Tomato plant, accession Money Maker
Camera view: bottom (45 deg); turntable rotation: 270 degrees
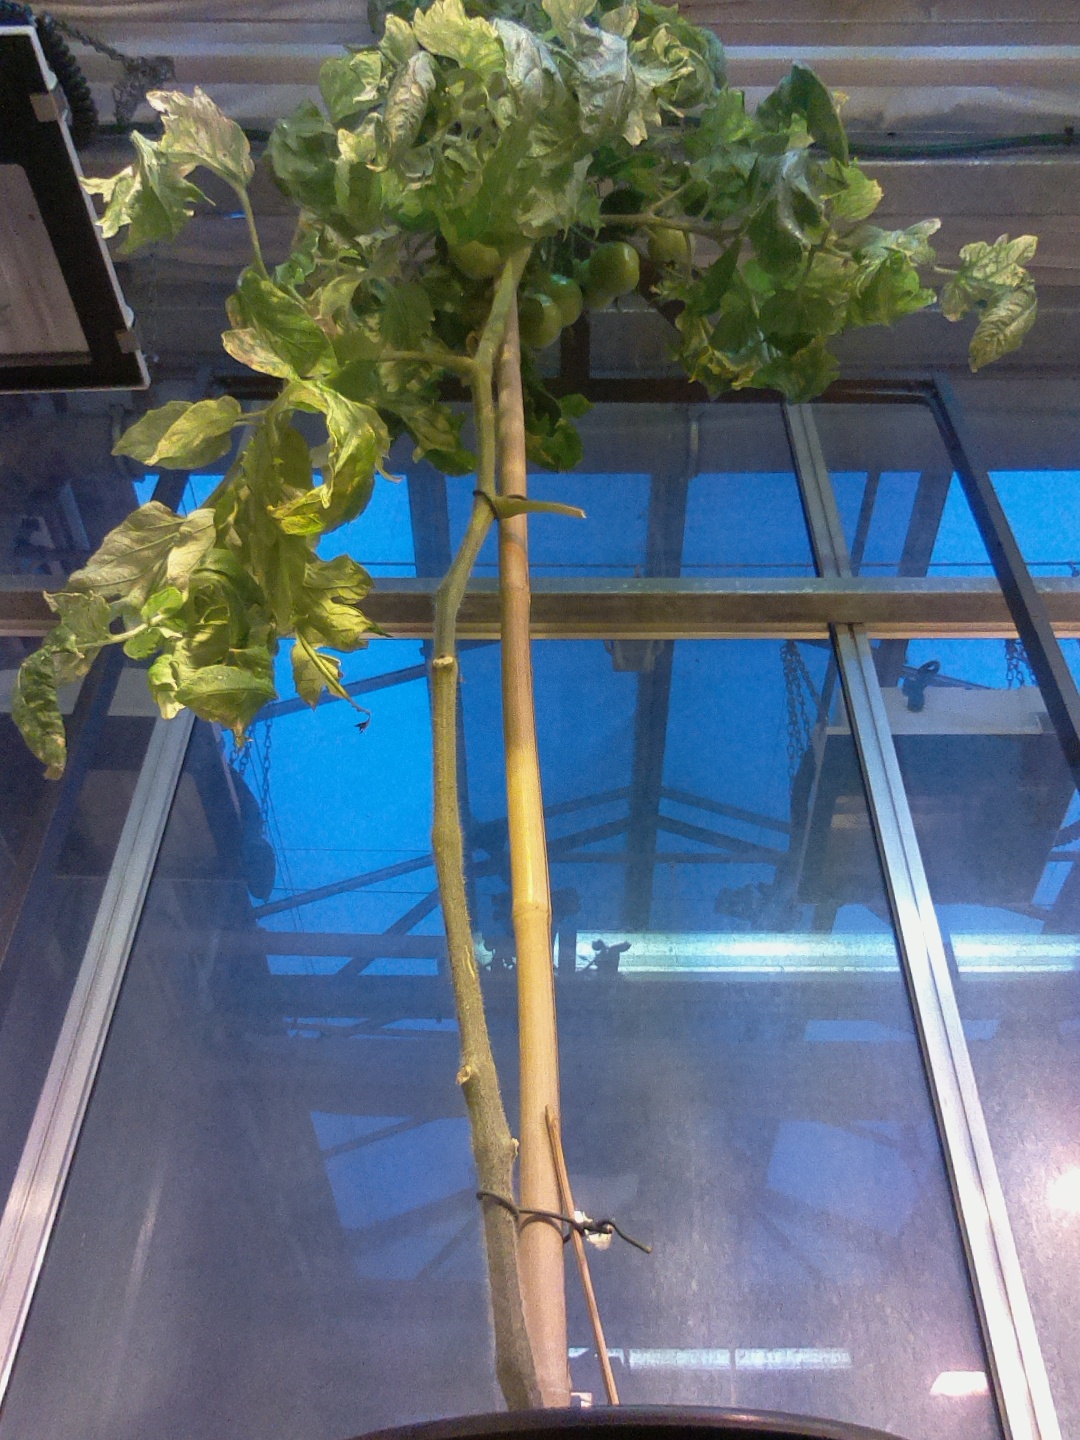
BBCH growth stage 78: 80% -90% of final fruit size